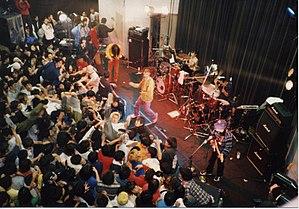
Boredoms en concert à l'université Meiji de Tokyo le 23/11/1996
Boredoms, également connu sous le nom de V∞redoms, est un groupe de rock japonais, originaire d'Osaka. Le groupe est officiellement formé en 1986, bien qu'il existe des enregistrements maisons expérimentaux datant de 1982. La grande variété de leur production rend difficile tout classement dans un genre musical, mais on les qualifie généralement de noise rock, ou bien japanoise, bien que certains enregistrements récents les rattachent plutôt au courant minimaliste, à l'ambient et à la percussion tribale.